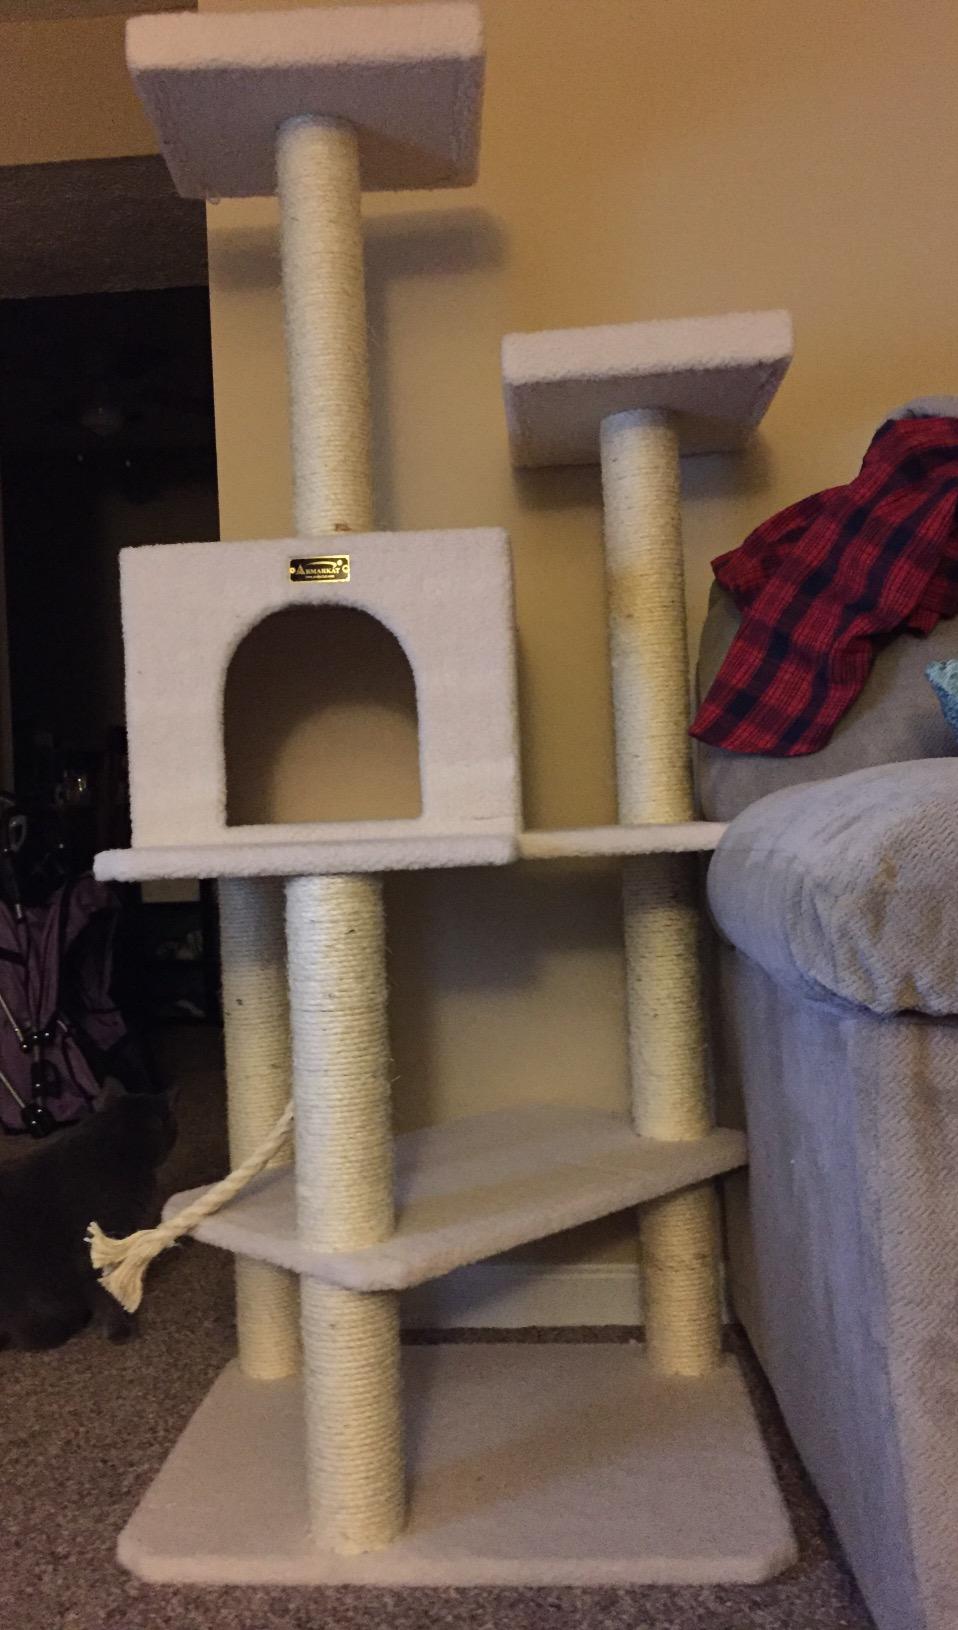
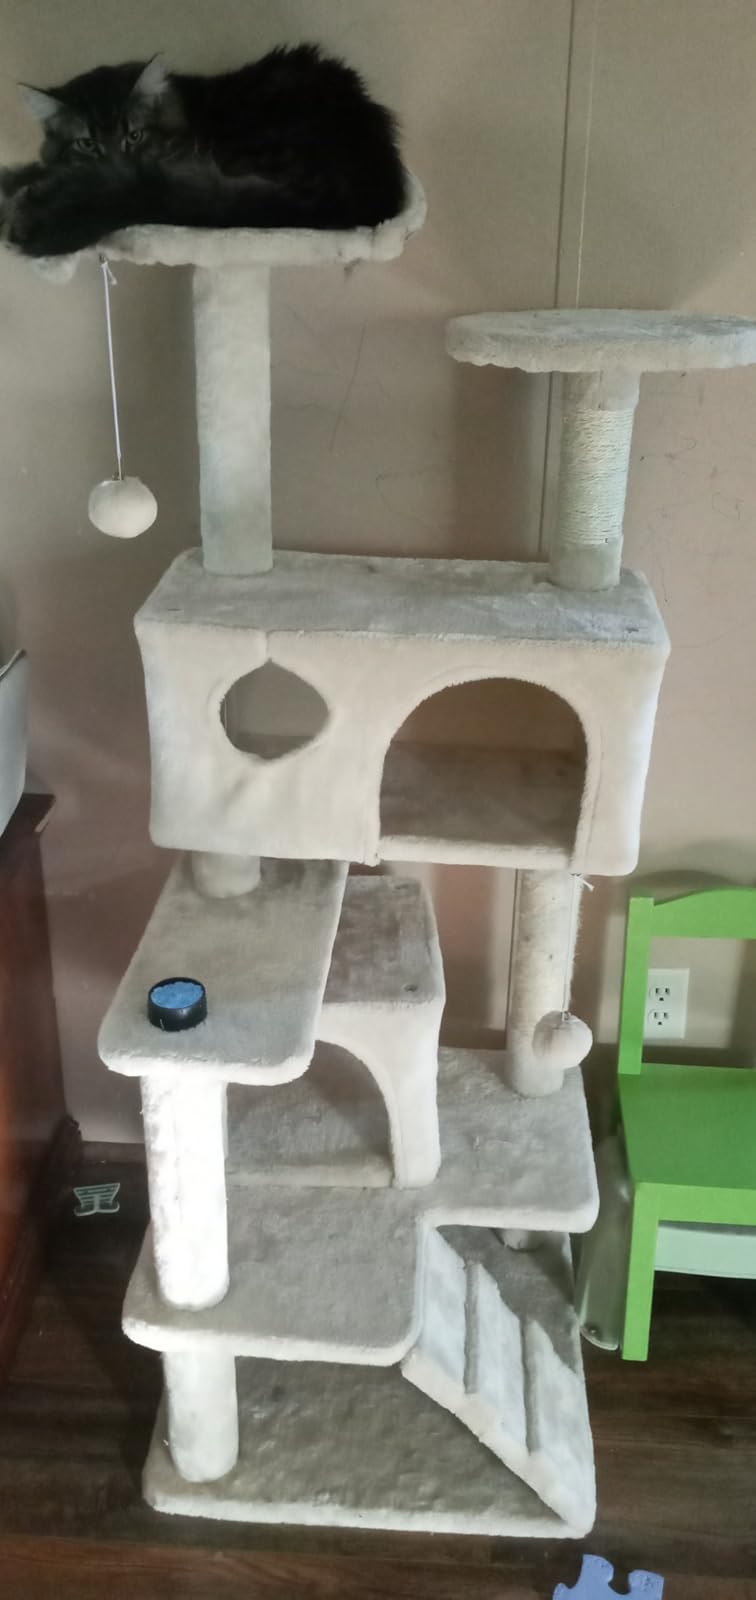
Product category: items_cat tree
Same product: no